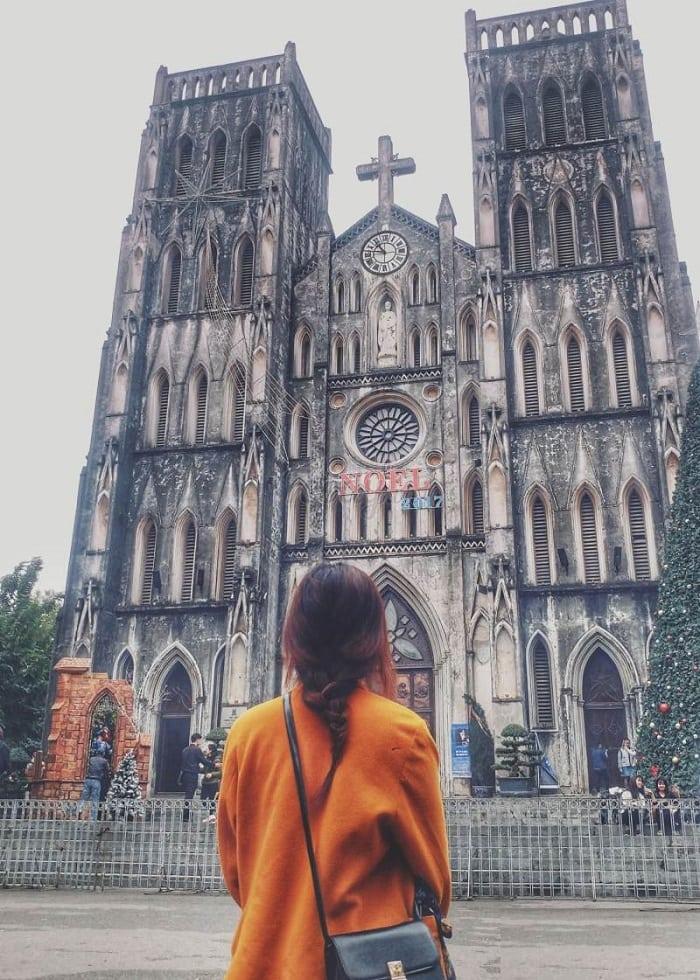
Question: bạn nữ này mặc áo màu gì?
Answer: bạn nữ này mặc áo màu cam